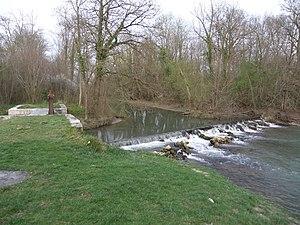
Barrage de prise d'eau du Melda, alimentant le canal de la Haute-Seine. 10170 Chauchigny.
Le canal de la Haute-Seine est un cours d'eau artificiel français traversant les départements de l'Aube et de la Marne entre la confluence de l’Aube et de la Seine, près de Romilly-sur-Seine, et Troyes.